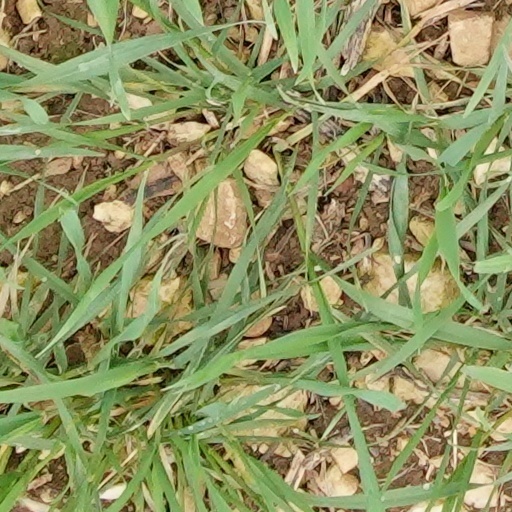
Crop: wheat